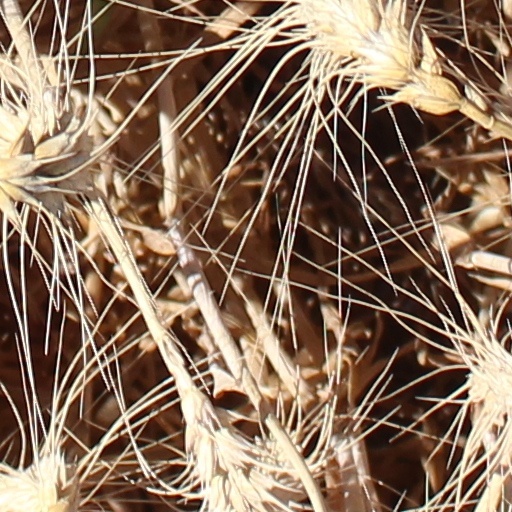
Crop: wheat